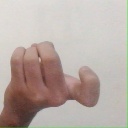
अक्षर: ज